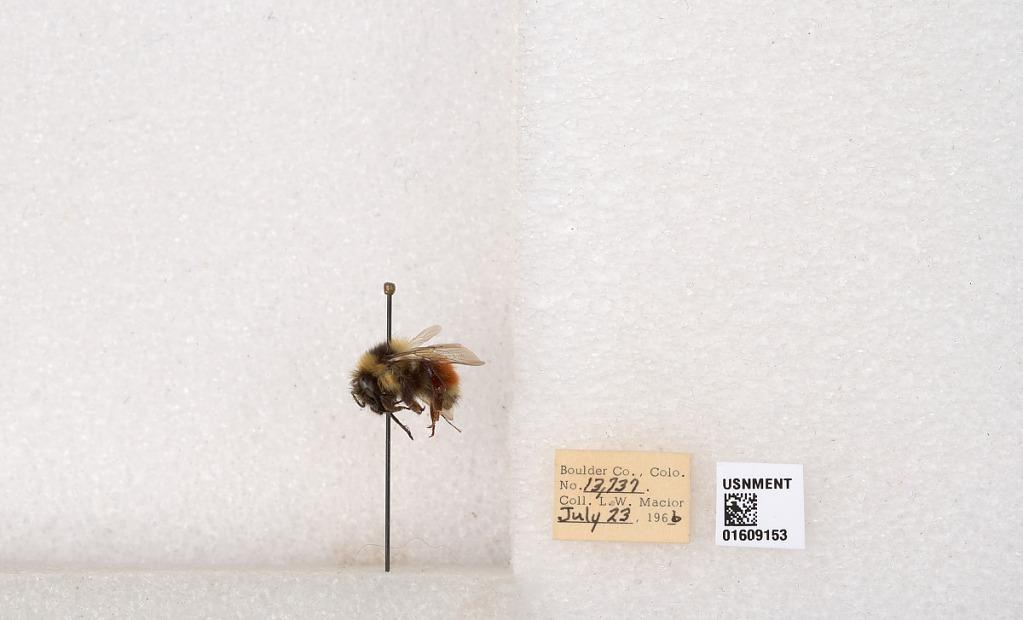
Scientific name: Bombus (Pyrobombus) sylvicola Kirby
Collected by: L. Macior
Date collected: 1966-7-23
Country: United States
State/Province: Colorado
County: Boulder
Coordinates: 40.0263, -105.3